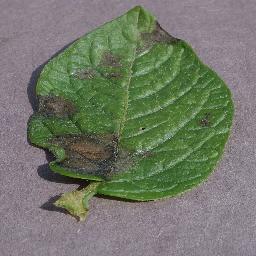
Label: Potato___Late_blight